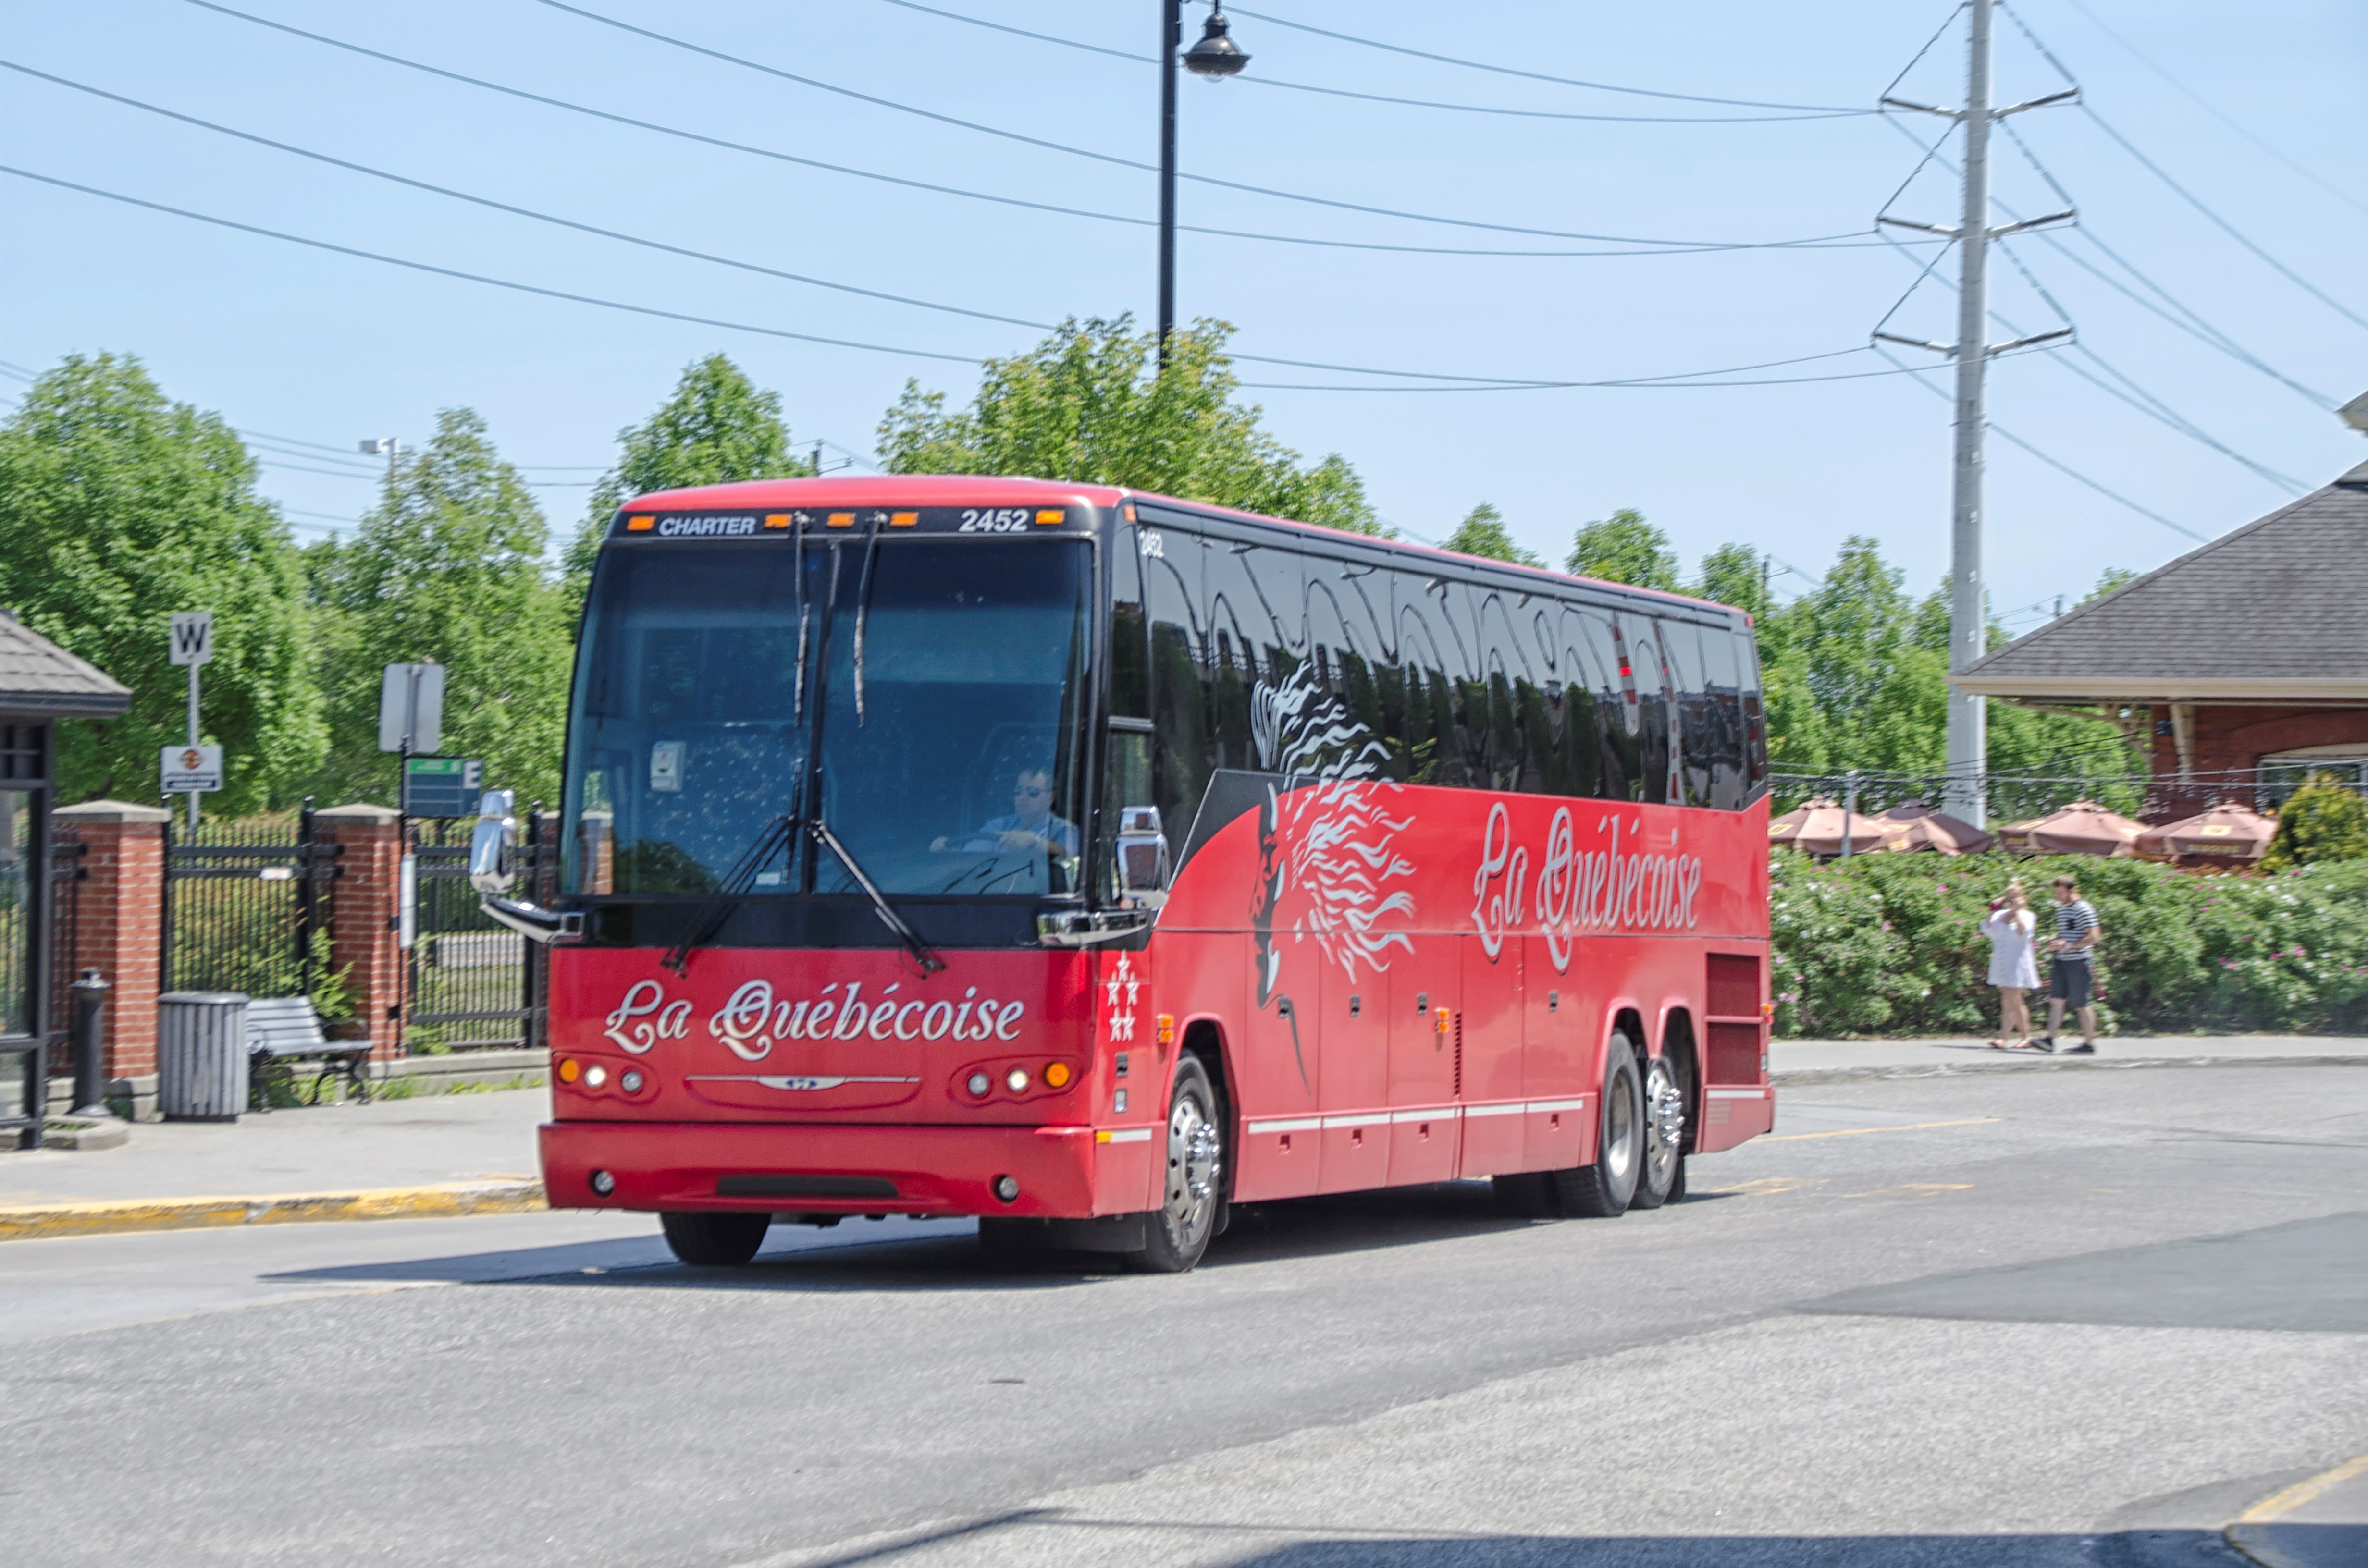
transport, vehicle, public transport, bus, canada, vehicule, quebec, trolleybus, sherbrooke, divers, various, land vehicle, mode of transport, metropolitan area, tour bus service